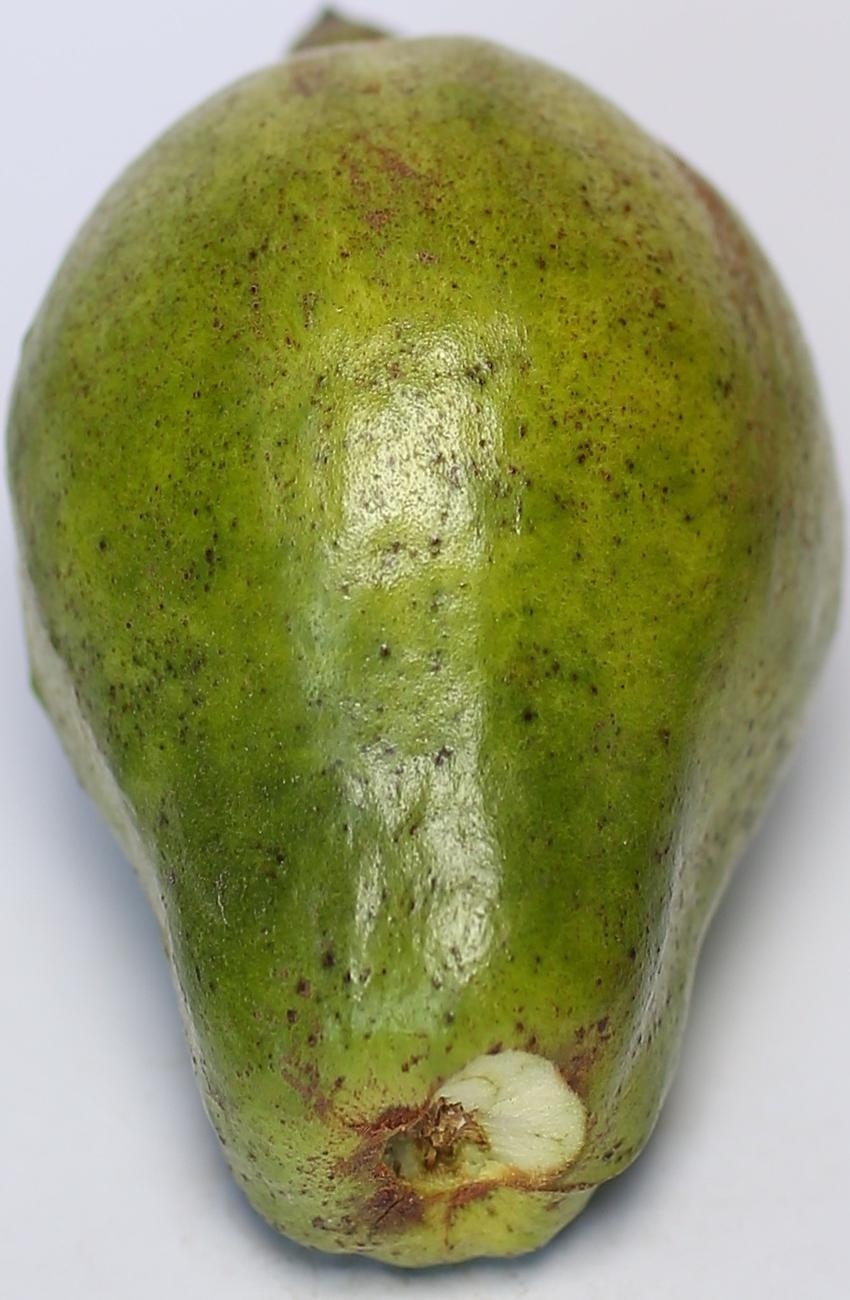
Maturity: green
Variety: local-sindhi